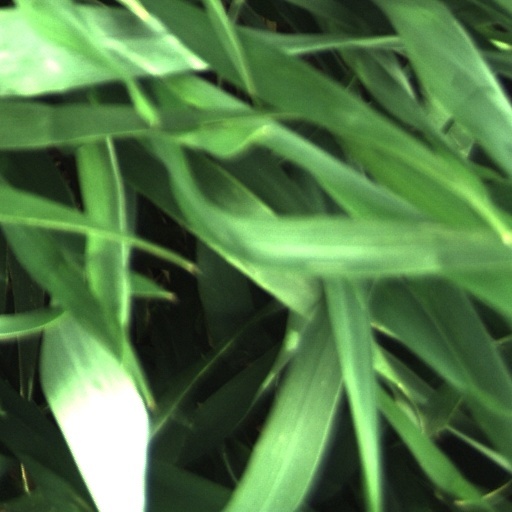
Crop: wheat